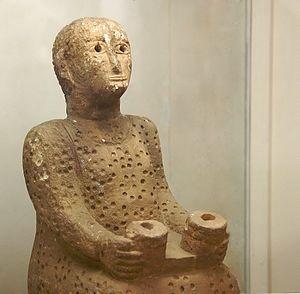
Le musée national d'Éthiopie est un musée situé à Addis-Abeba en Éthiopie, près de la faculté de technologie de l'université de la ville. Le musée est notable par ses fossiles hominidés comme Lucy ou Selam. Il expose l'héritage historique, culturel et archéologique du pays.